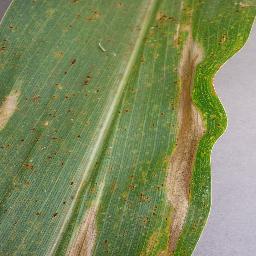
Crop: corn
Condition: (maize)_northern_blight